Gustav Klimt

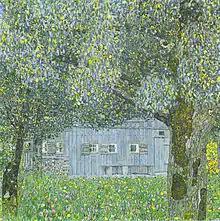
"Oberösterreichisches Bauernhaus", 1911

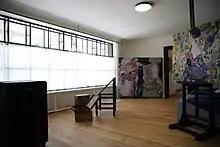
Klimt's reconstructed studio (2013) at the Klimt Villa. On display are copies of the paintings "Woman with Fan" and "The Bride" (both c. 1917–18)

In 1963, the Albertina museum in Vienna began researching the drawings of Gustav Klimt. The research project "Gustav Klimt. Die Zeichnungen", has since been associated with intensive exhibition and publication activities.